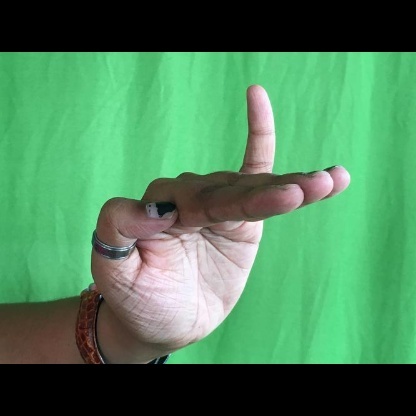
Mudra: Hamsapaksha